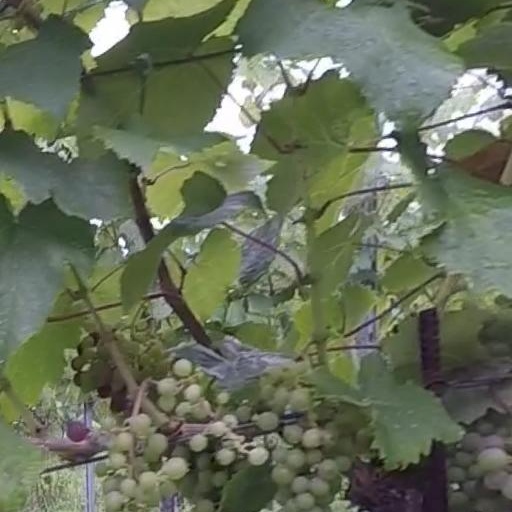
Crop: grape